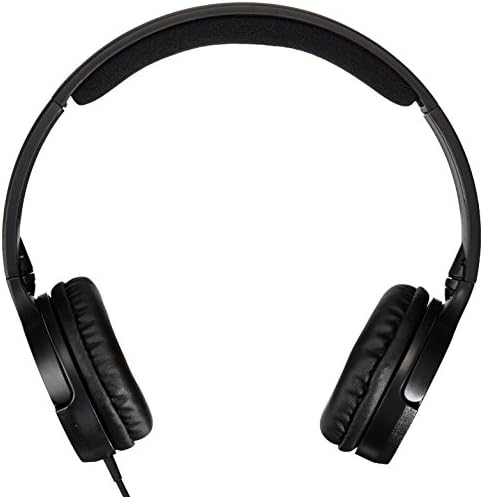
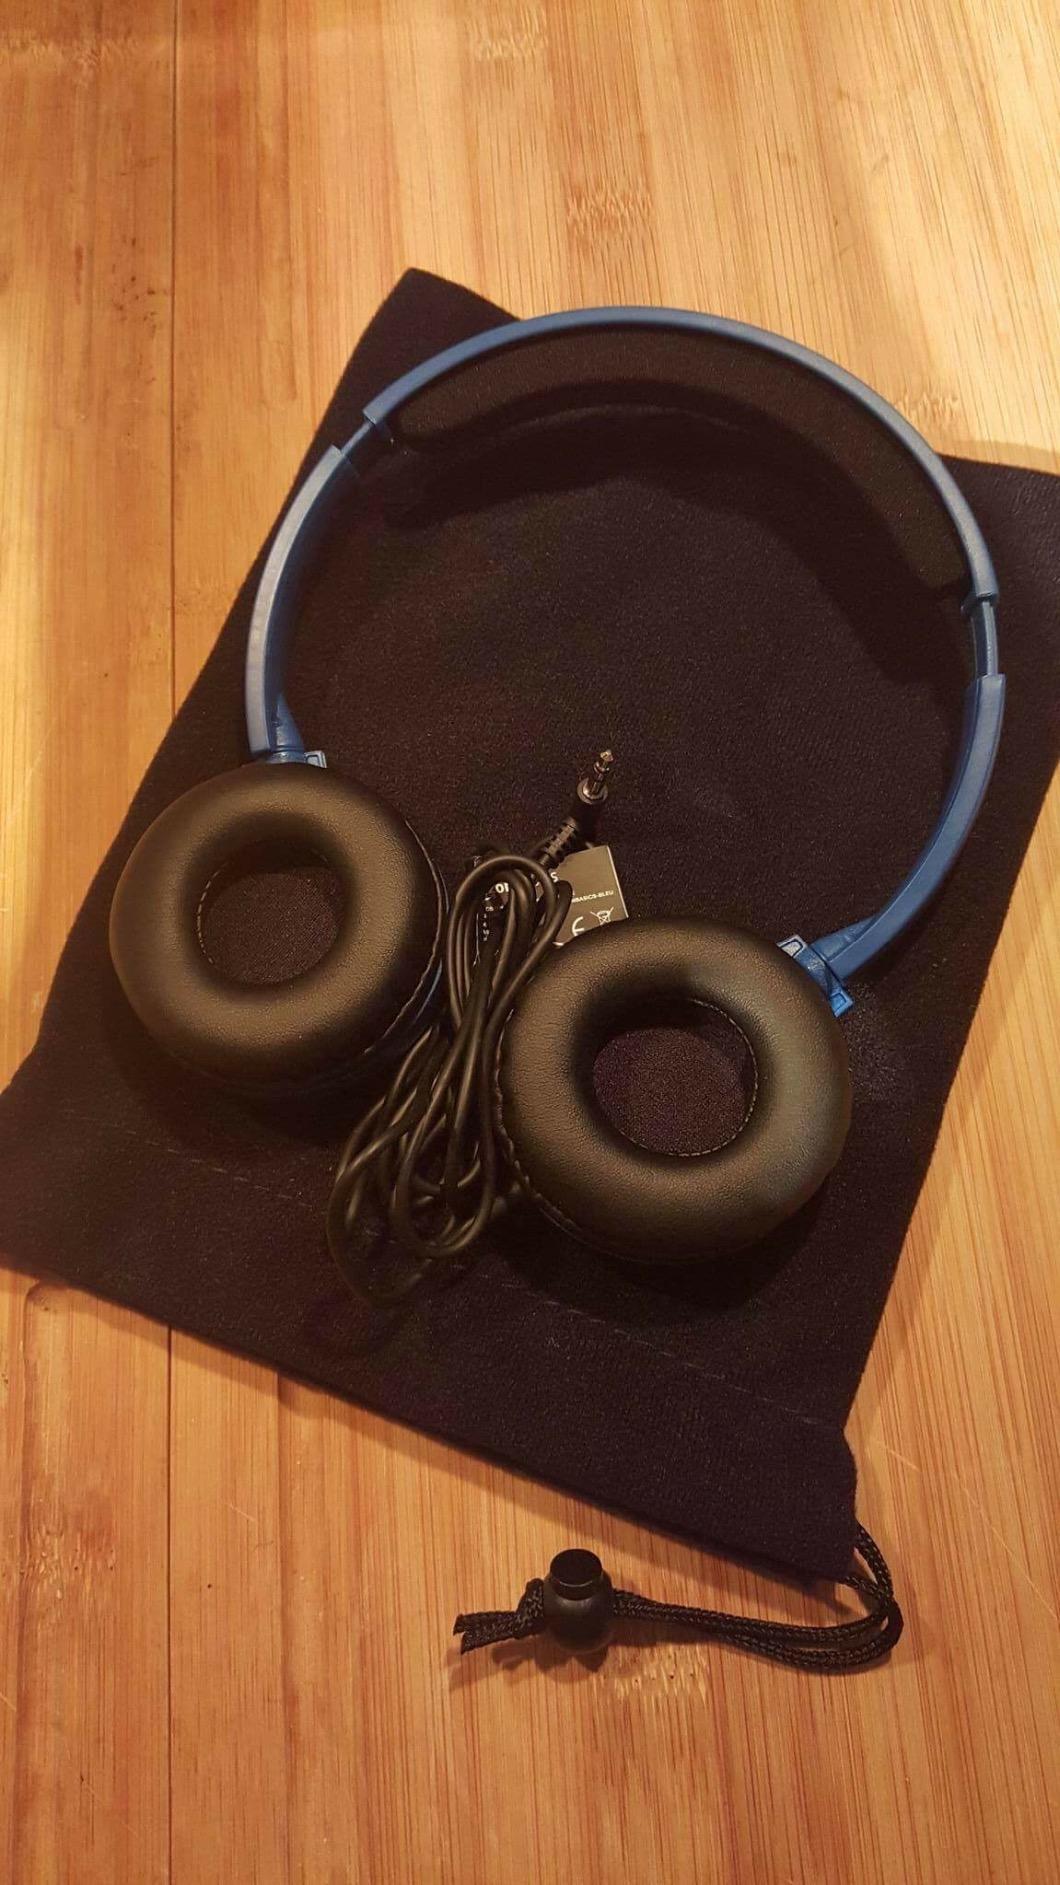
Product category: headphones
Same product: yes